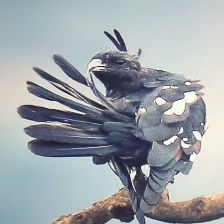
Species: BLACK BAZA
Scientific name: AVICEDA LEUPHOTES